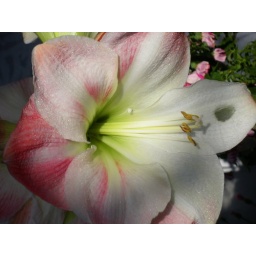
Close-up of a delicate pink and white flower in the Birmingham Botanical Gardens, England.